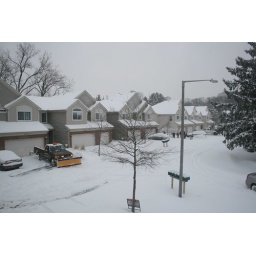
Plowing the street by my house